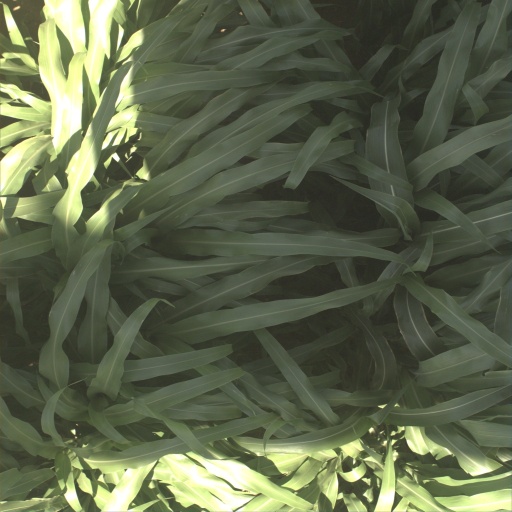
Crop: sorghum